J. J. R. Randall

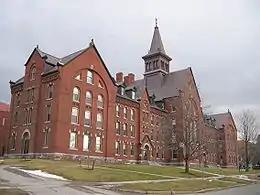
Old Mill, University of Vermont, Burlington, Vermont, 1881.

Jean Jacques Rousseau Randall, usually known as J. J. R. Randall, was an architect, civil engineer and politician from Rutland, Vermont. He was one of the first professional architects to practice in the state, after Ammi B. Young (1830-1838) and his brother, Gurdon P. Randall (1845-1850).